Describe the emotion expressed in this image:  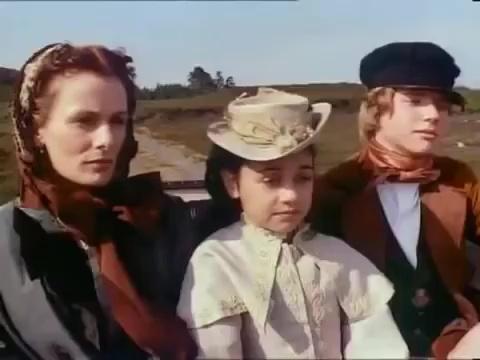
This person displays Pain, valence and arousal with low intensity.